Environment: real
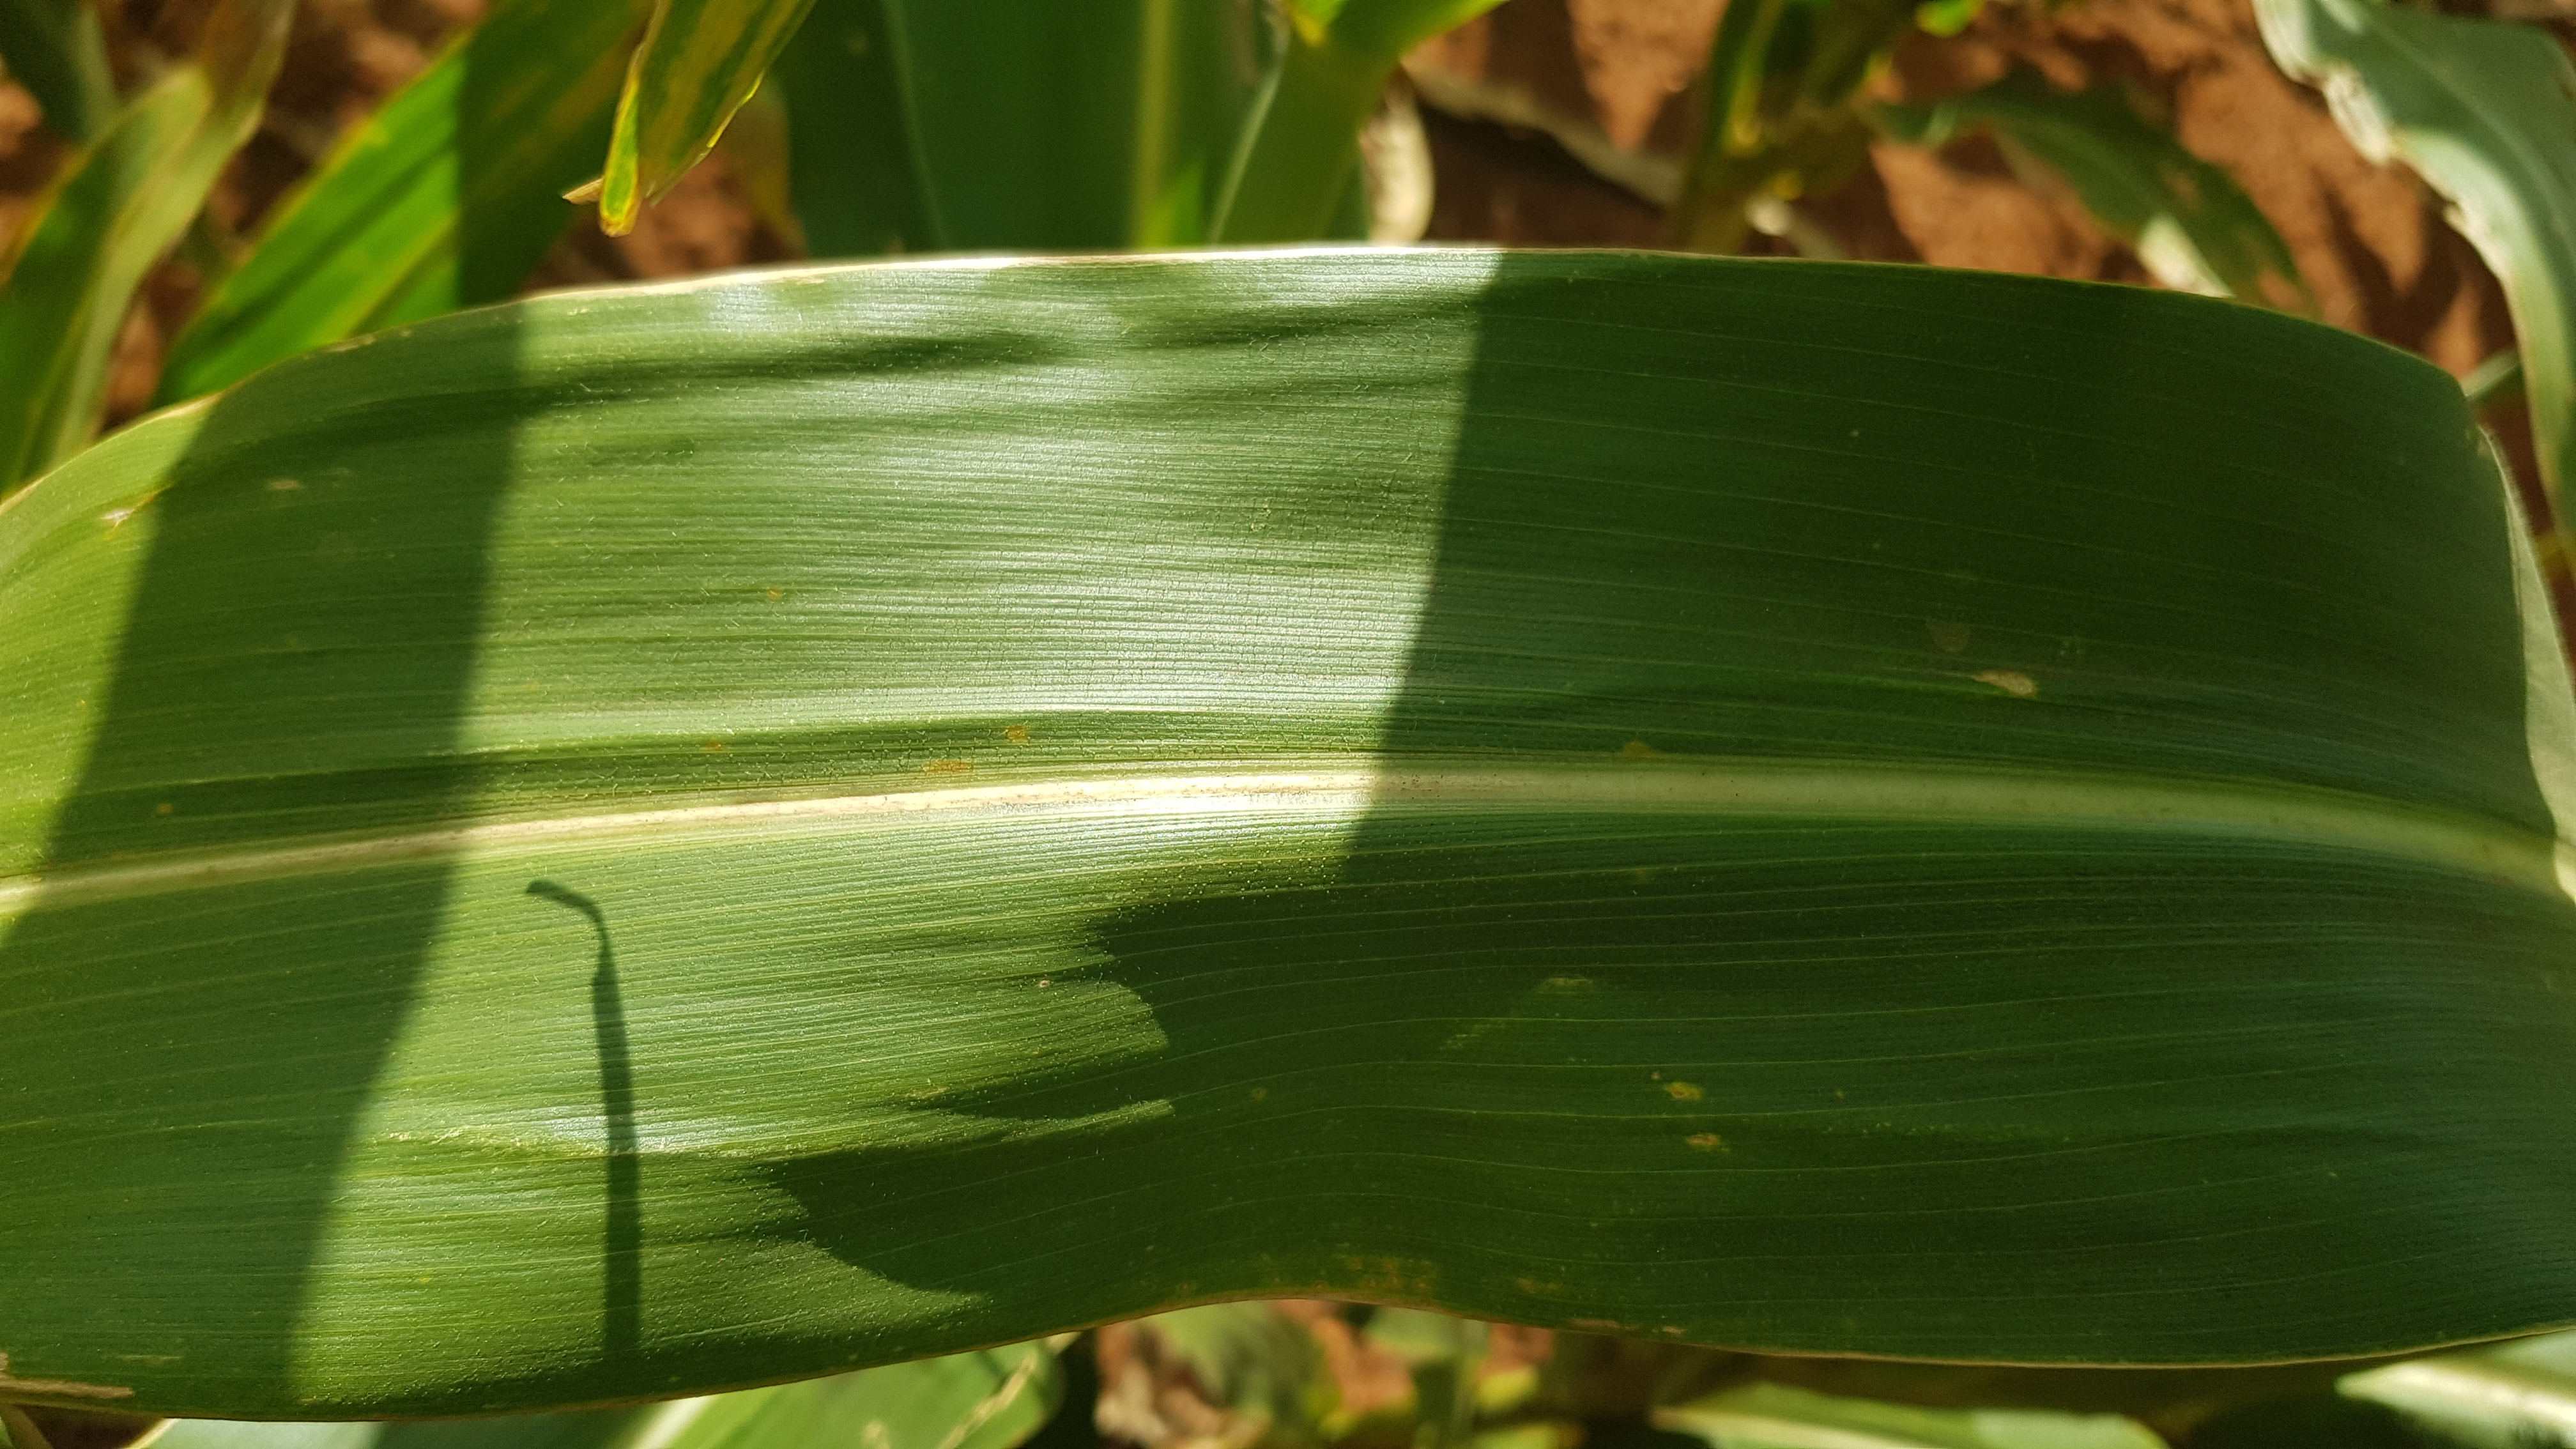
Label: gray_leaf_spot